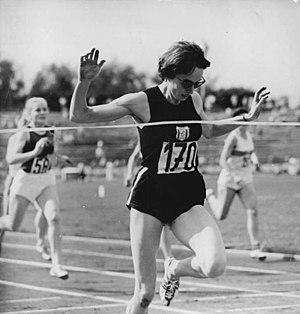
Hannelore Raepke est une athlète allemande spécialiste du sprint, ayant représenté l'Allemagne de l'Est. Elle participe aux Jeux olympiques de Rome, en 1960, sur 100 mètres et 200 mètres, mais est éliminée en séries dans les deux épreuves. Elle est vice-championne d'Europe sur 200 mètres en 1958.